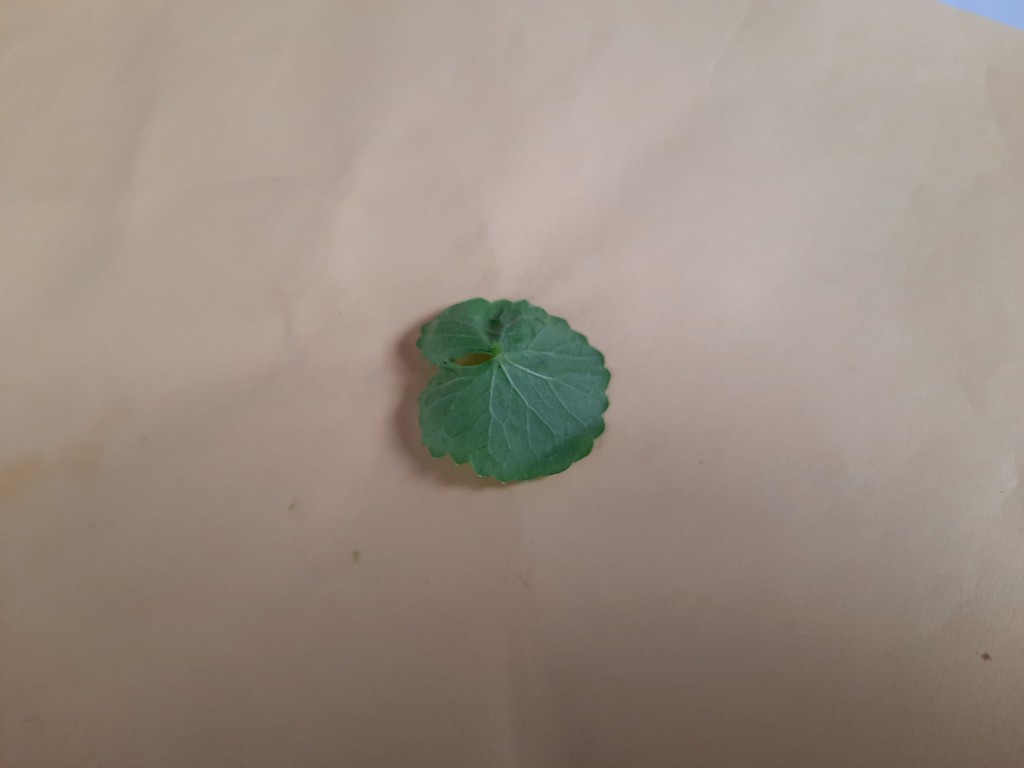
Label: Healthy